Oteil Burbridge

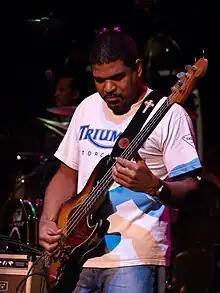
Burbridge performing with the Allman Brothers band in 2009

Burbridge was a full-time member of the Allman Brothers Band from 1997 until their retirement in 2014, touring and recording with the band for 17 years. In February 2012, he received a Grammy Lifetime Achievement Award for his years with the band. Burbridge played on the albums "Peakin' at the Beacon" (2000), "Hittin' the Note" (2003), "One Way Out" (2004) as well as the DVD "Live at the Beacon Theatre" (2003, certified Platinum 2004). He was nominated for two Grammy Awards as a member of the band in 2003 and 2004. He occasionally provided lead vocals with the band, including their cover of the Dead's "Franklin’s Tower" and, during the Brothers' final year, "Seven Turns."